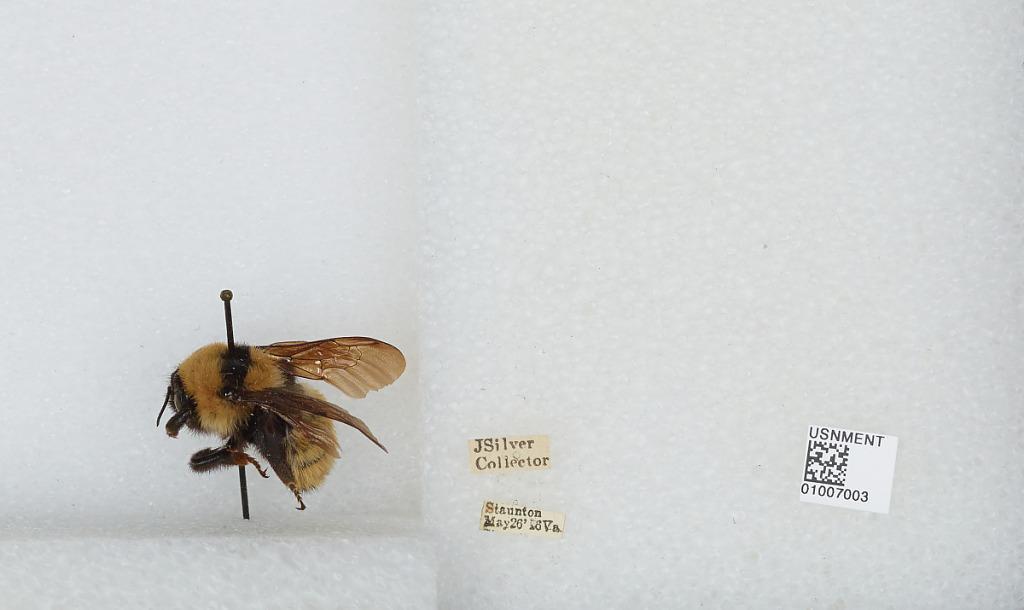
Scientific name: Bombus (Fervidobombus) fervidus fervidus (Fabricius)
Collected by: J. Silver
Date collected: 1916-5-26
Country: United States
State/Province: Virginia
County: Staunton
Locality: Staunton
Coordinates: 38.1581, -79.0764